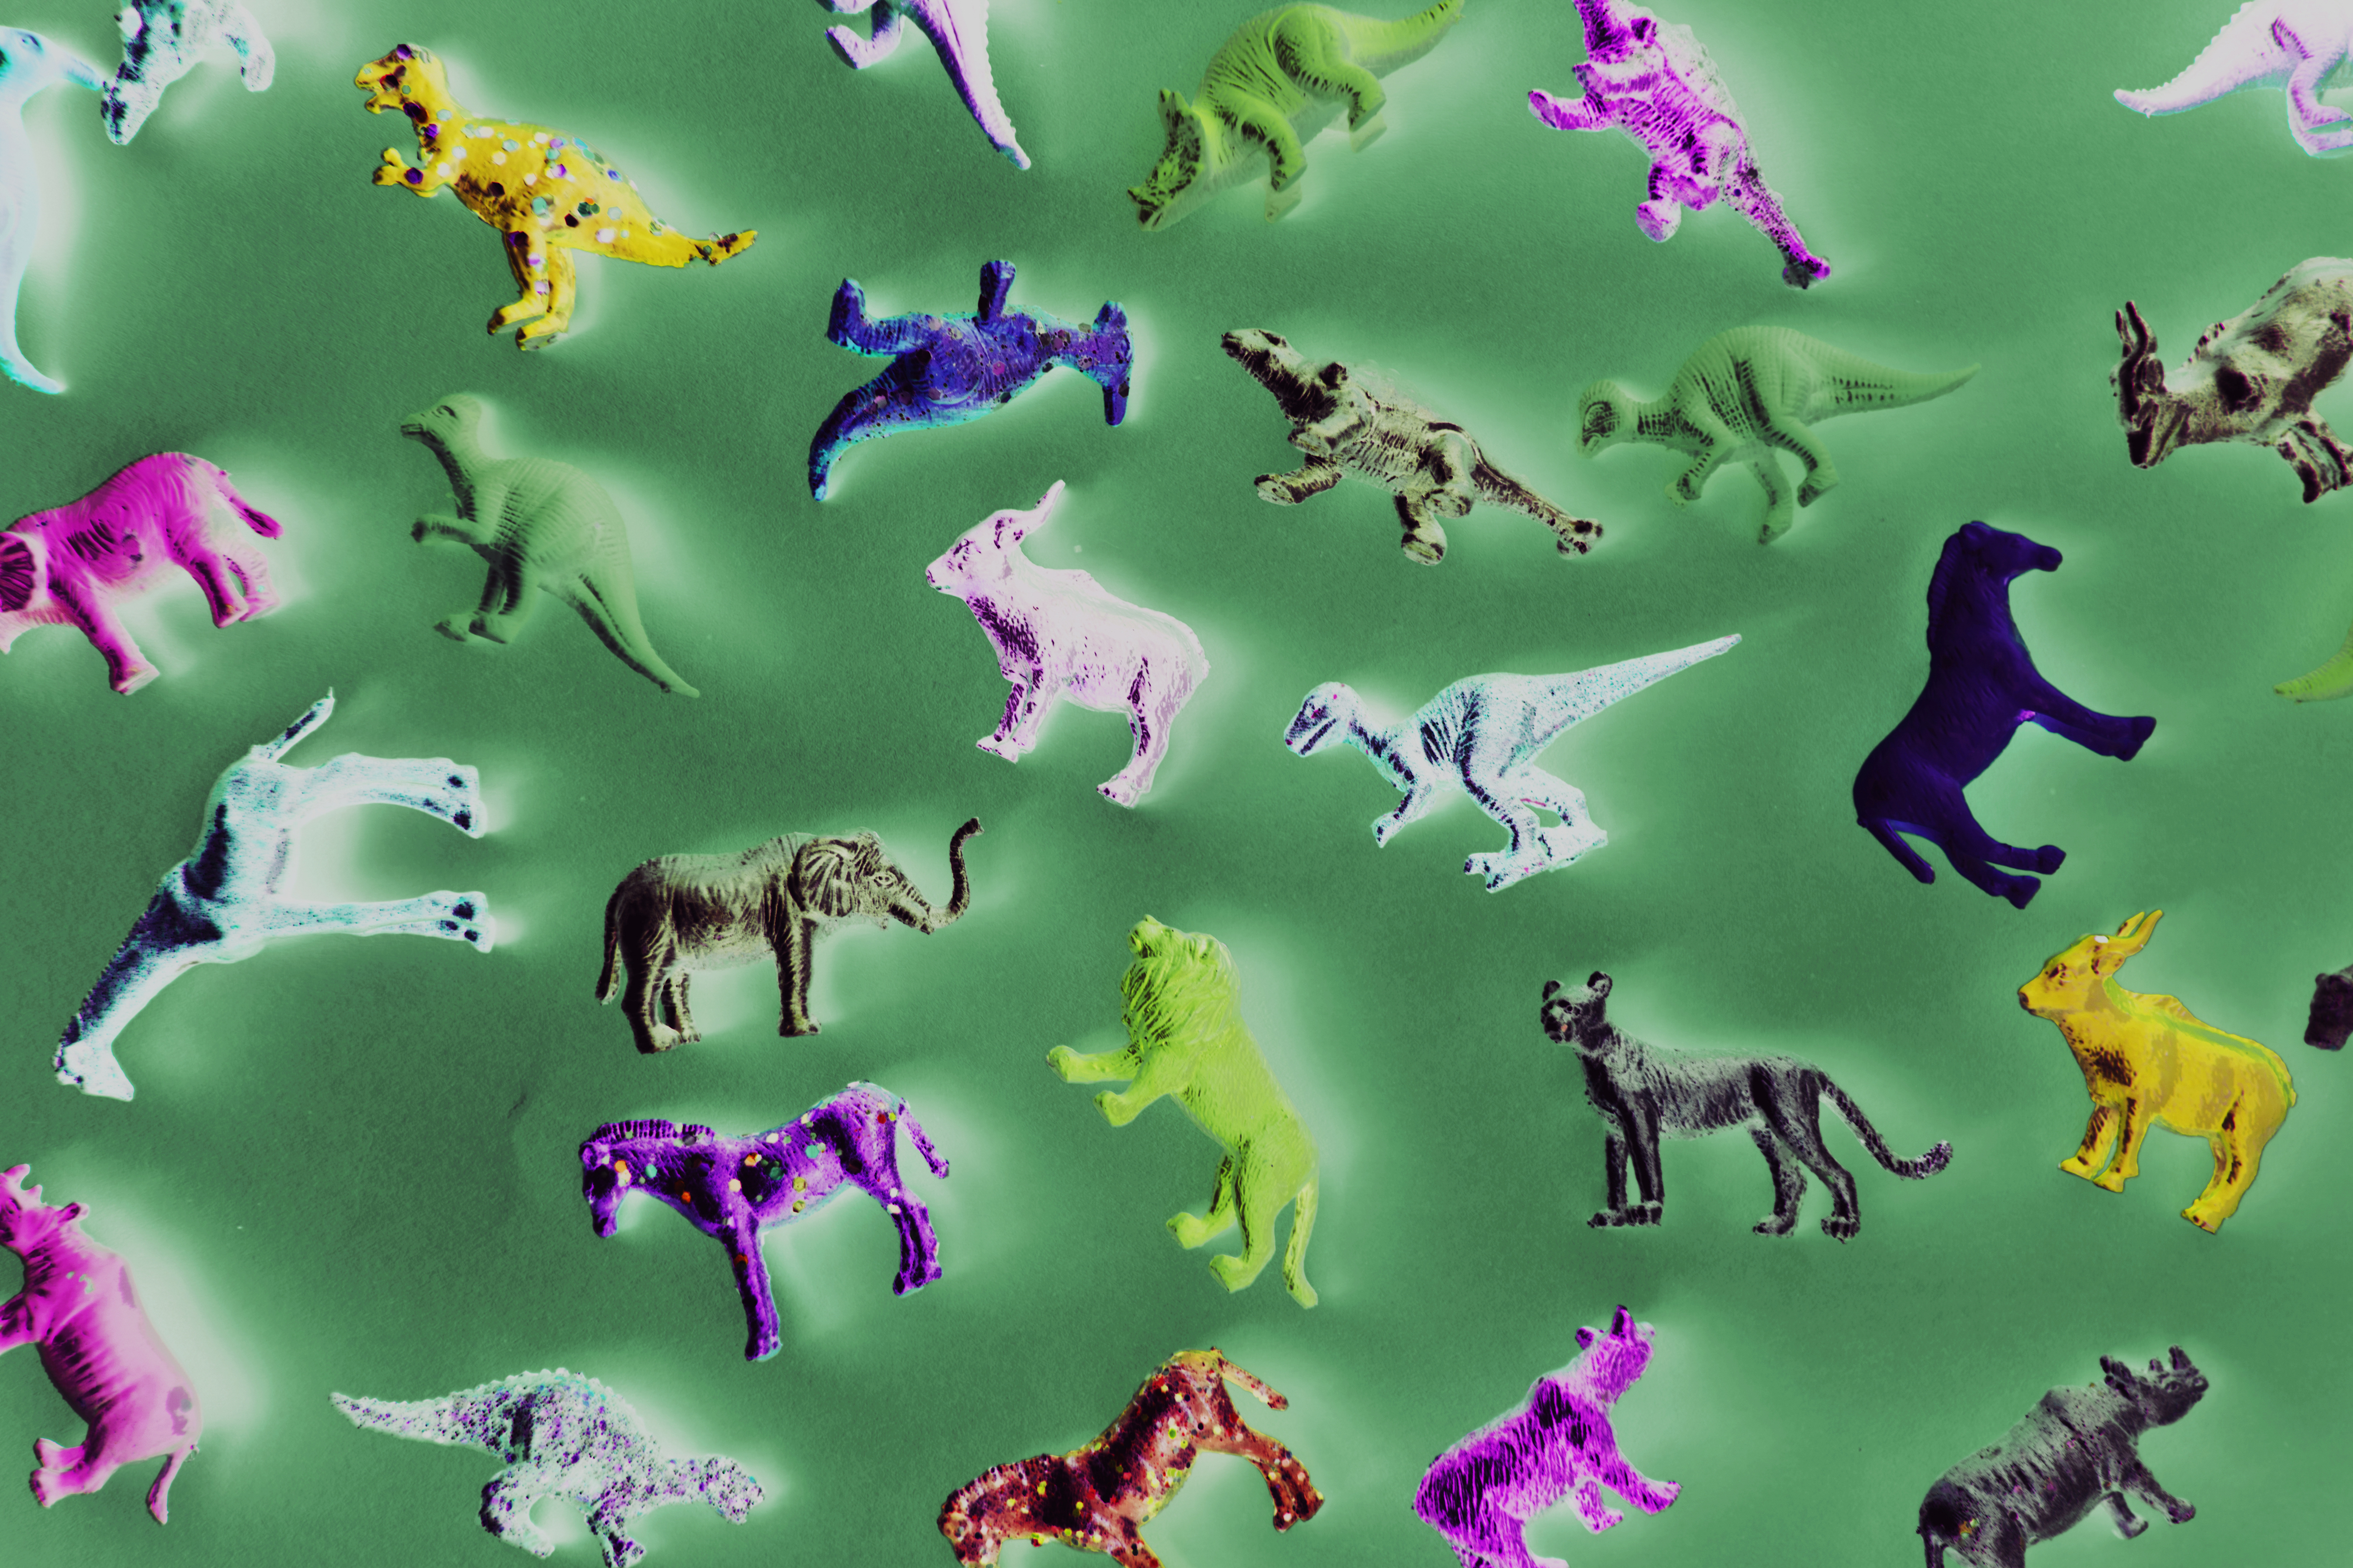
ancient, animal, animals, assorted, assortment, background, childhood, closeup, collection, colorful, dinosaur, diverse, effect, elephant, extinct, figure, figurine, funky, happy, hippo, hippopotamus, horse, isolated, jungle, jurassic, lion, mammals, mixed, model, negative, negative effect, negative filter, object, pattern, plastic, powerful, prehistoric, safari, texture, tiger, toy, various, wallpaper, zoo, ecosystem, purple, fauna, organism, font, computer wallpaper, pollinator, invertebrate, grass